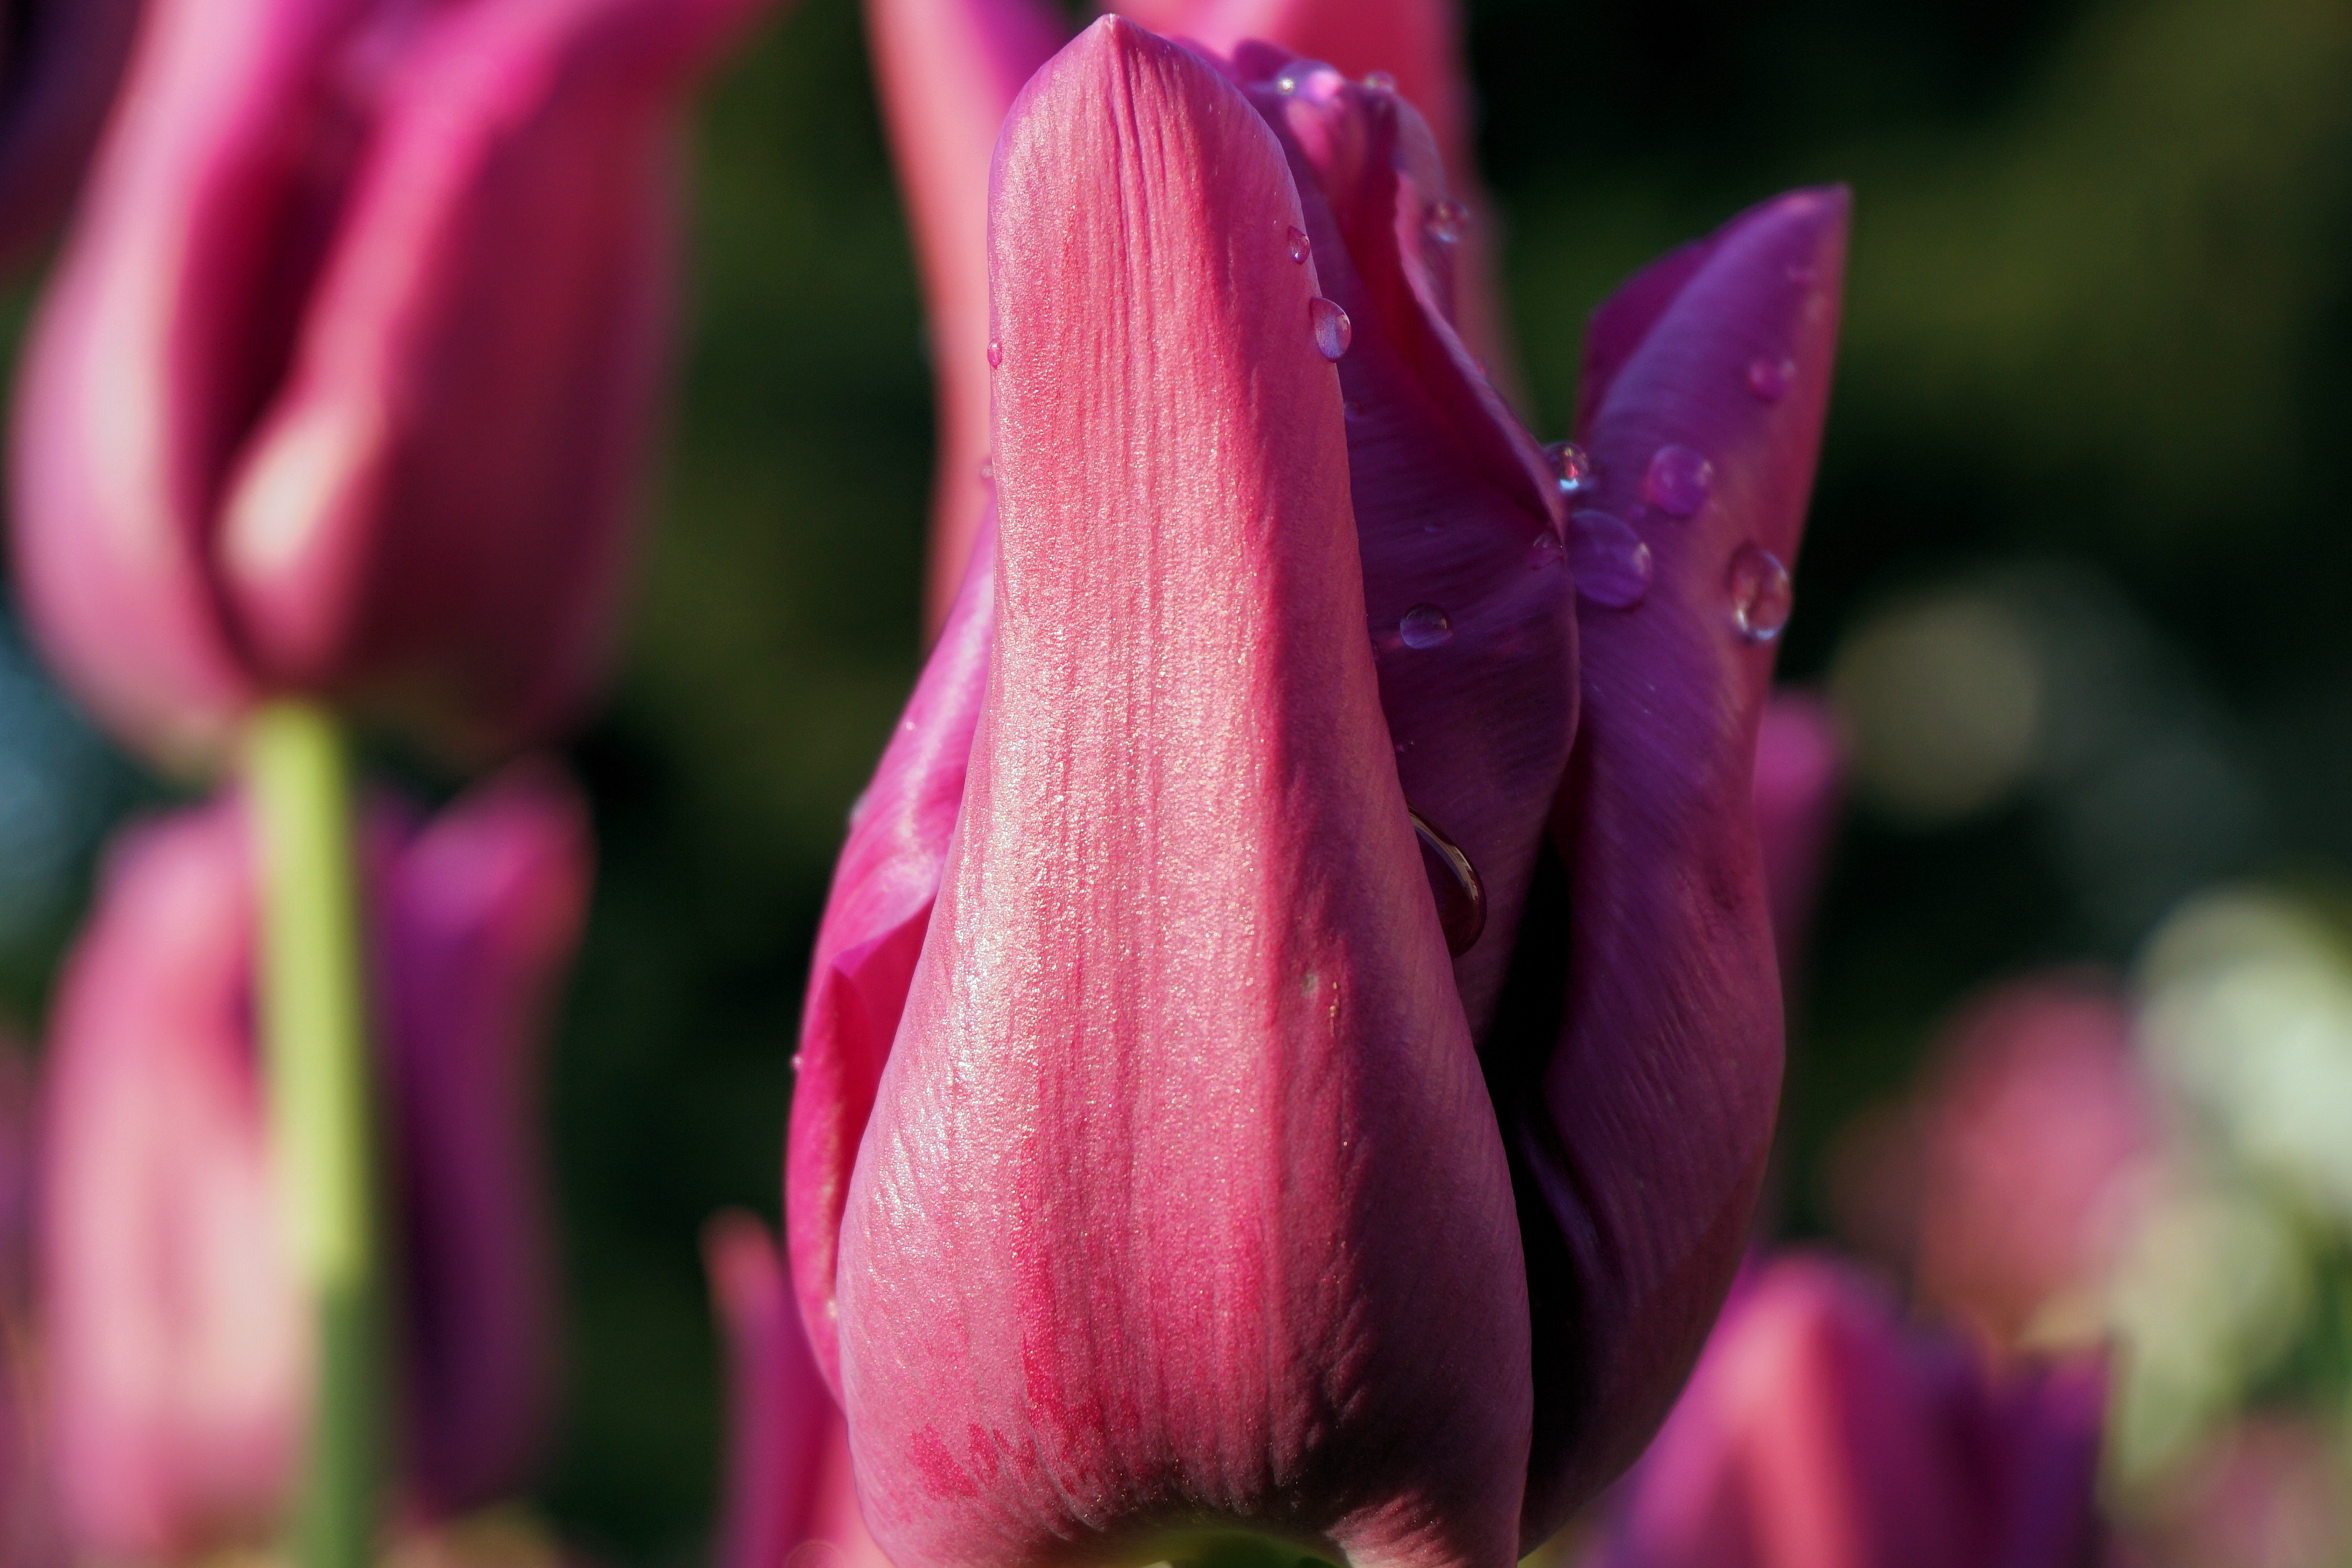
water, nature, blossom, dew, plant, rain, flower, petal, bloom, raindrop, wet, tulip, spring, garden, pink, close, flora, drip, close up, leaves, drop of water, macro photography, flowering plant, plant stem, land plant